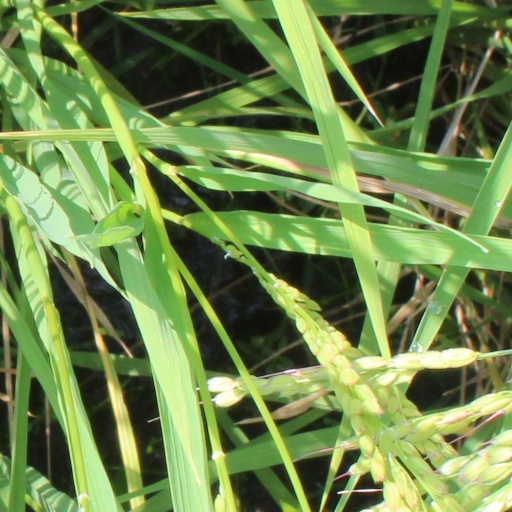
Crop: rice